Kentucky Derby

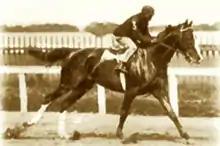
Alan-A-Dale, ridden by jockey Jimmy Winkfield won the Derby in 1902.

The Kentucky Derby was first run at miles (12 furlongs; 2.4 km) the same distance as the Epsom Derby, before changing lengths in 1896 to its current miles (10 furlongs; 2 km). On May 17, 1875, in front of an estimated crowd of 10,000 people, a field of 15 three-year-old horses contested the first Derby. Under jockey Oliver Lewis, a colt named Aristides, who was trained by future Hall of Famer Ansel Williamson, won the inaugural Derby. Later that year, Lewis rode Aristides to a second-place finish in the Belmont Stakes.